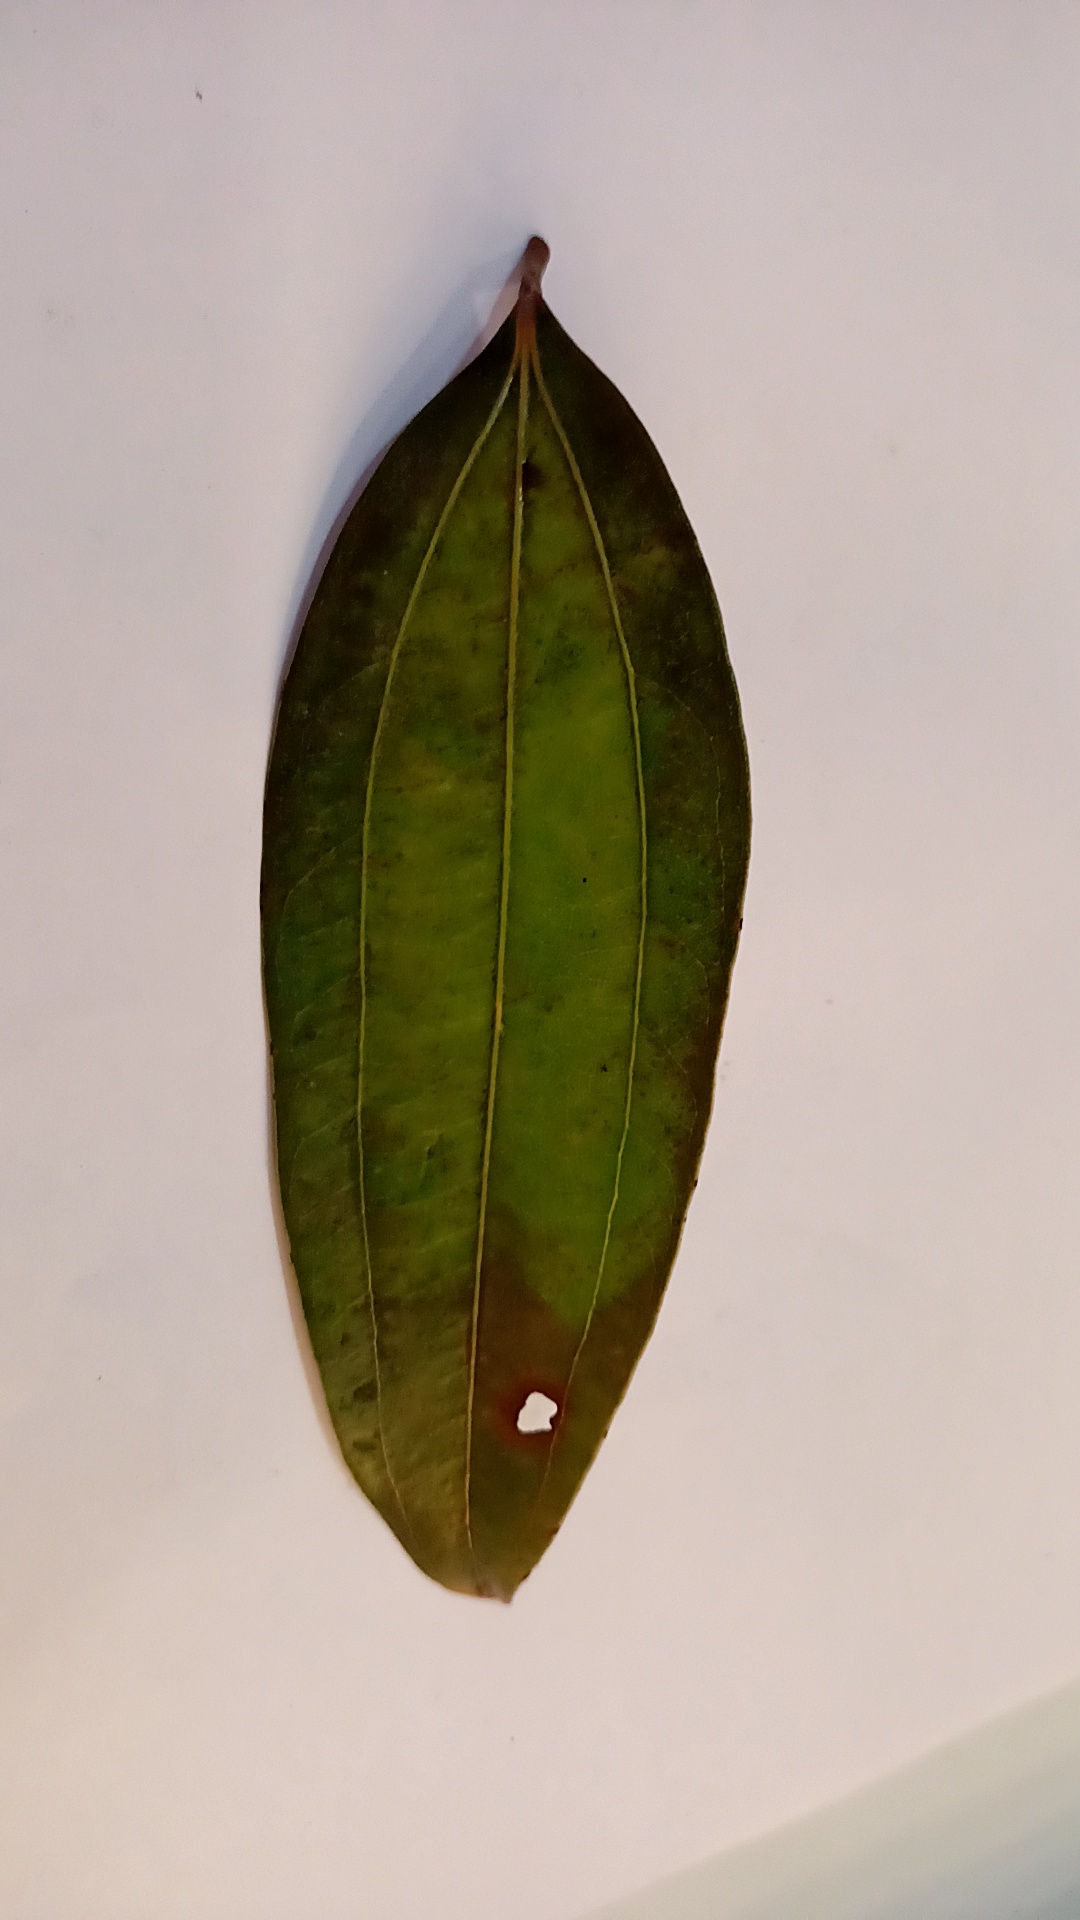
Label: Disease